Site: brandenburg
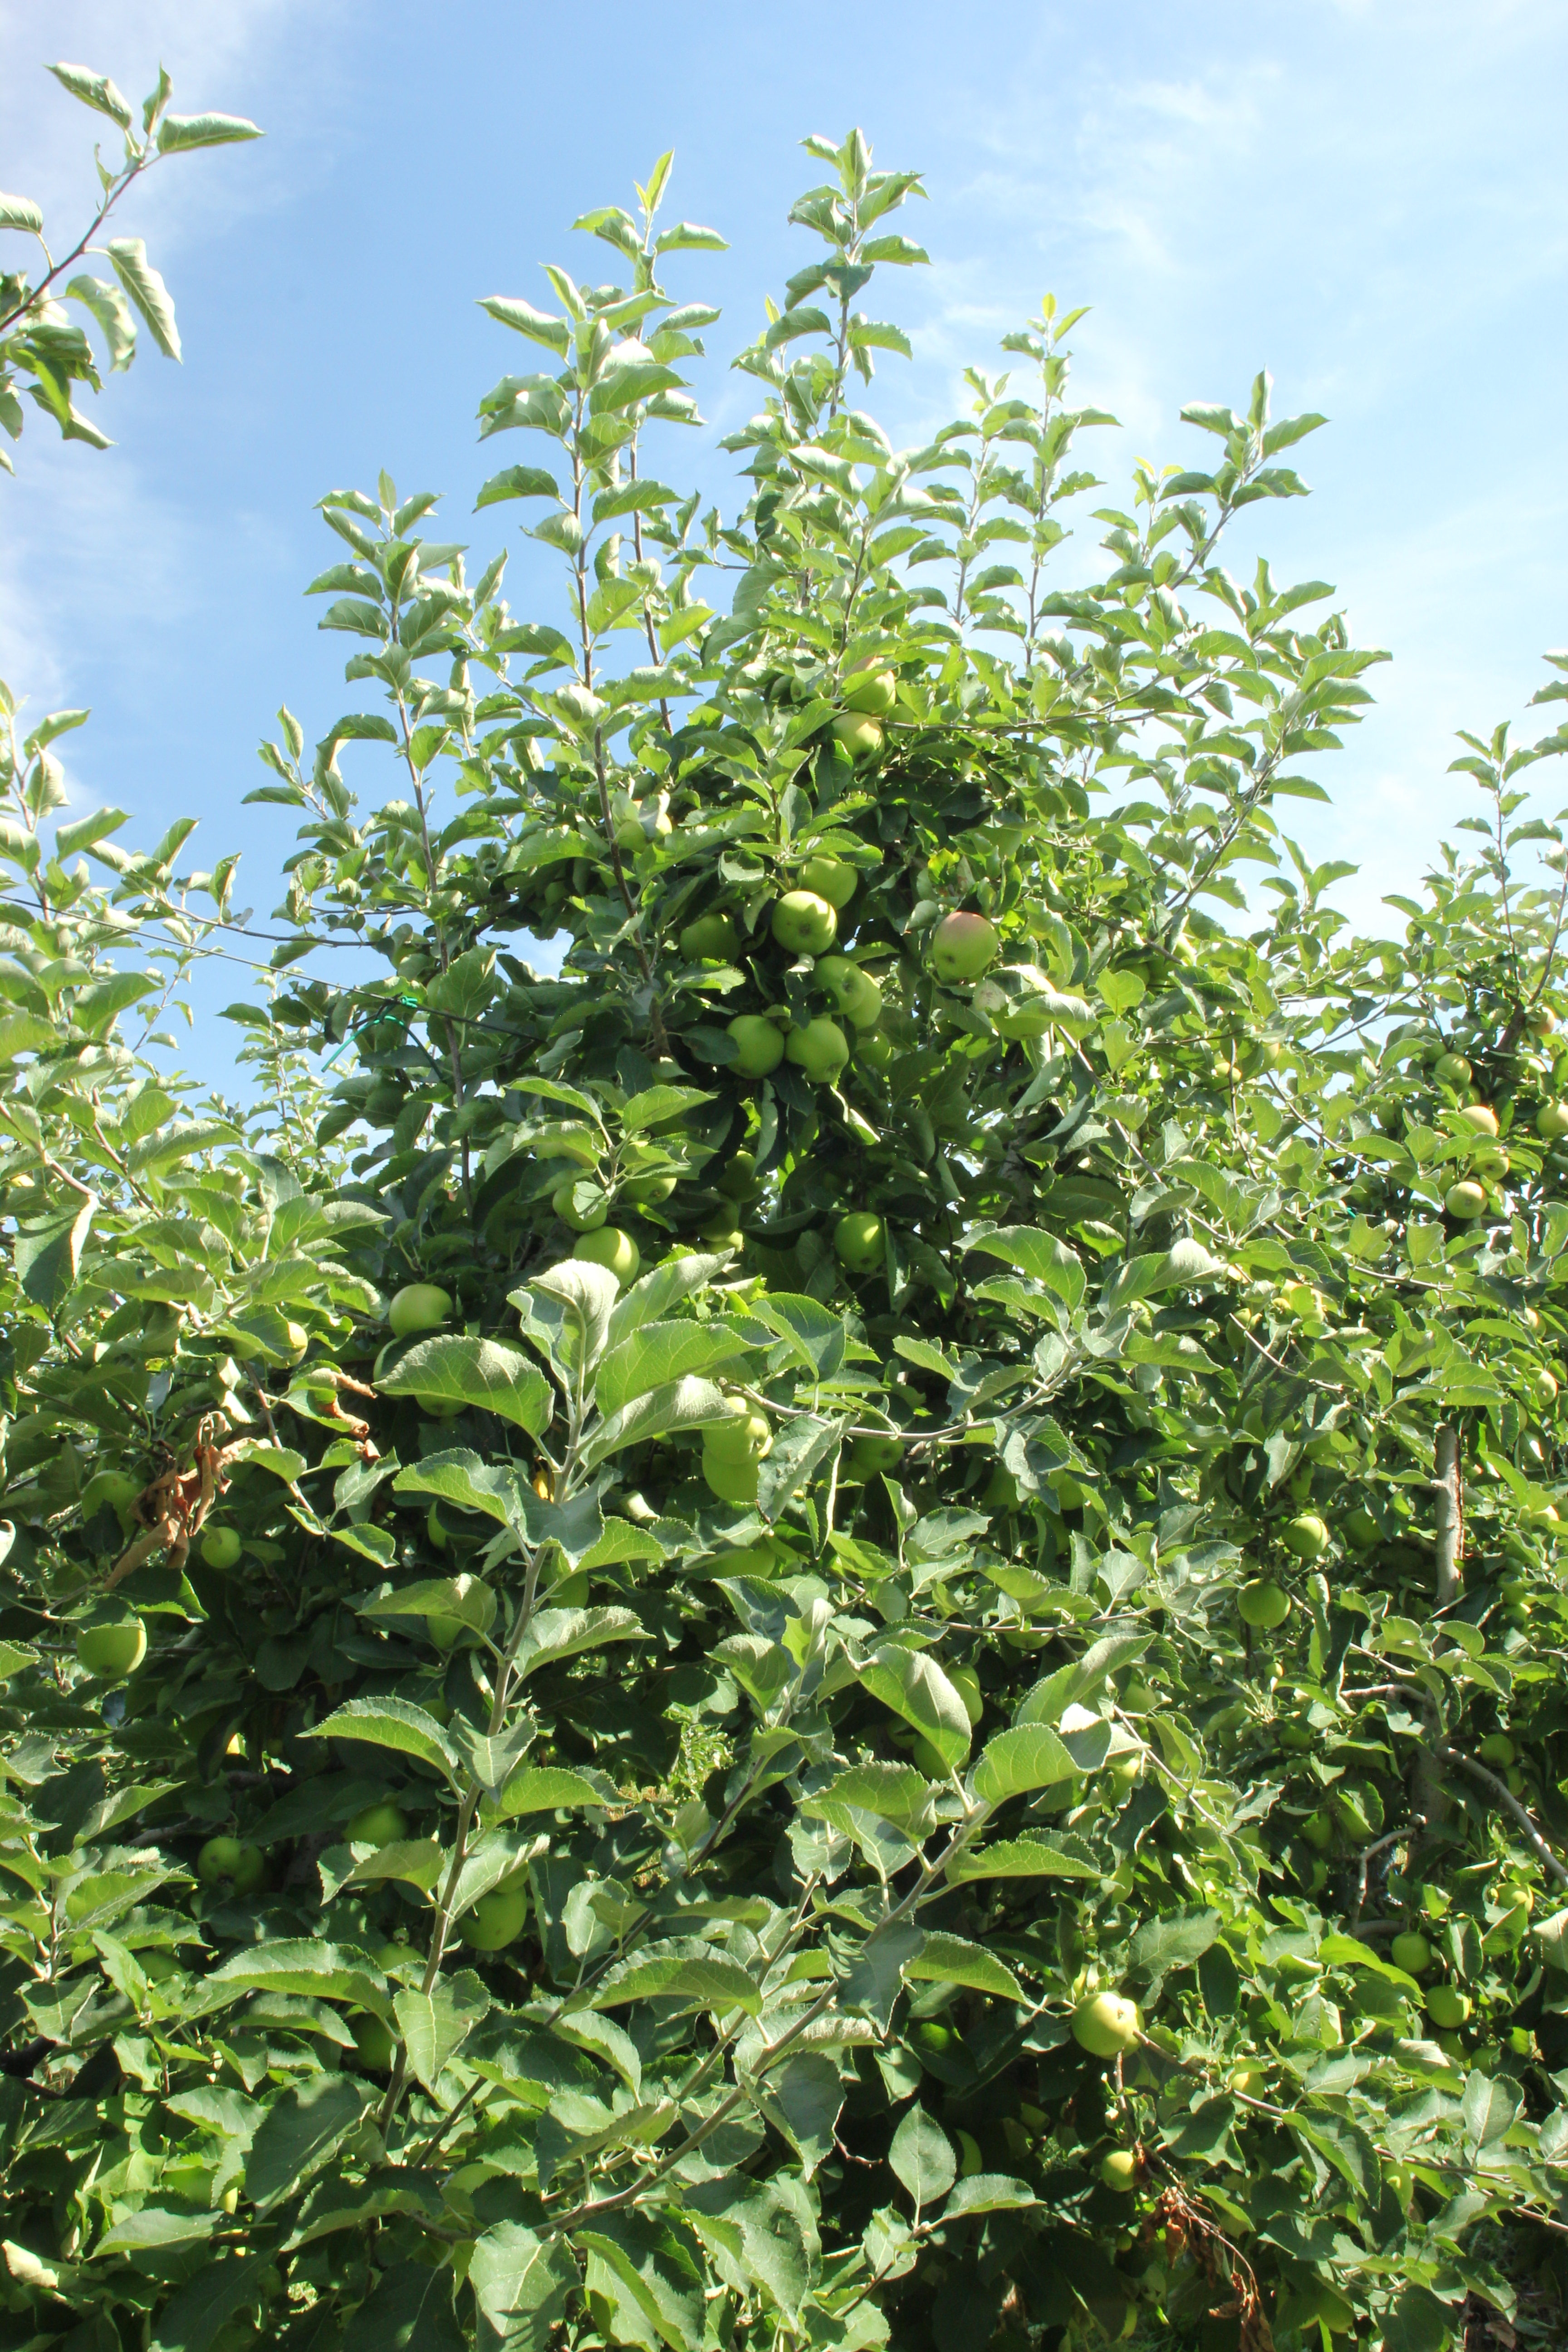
Growth stage (BBCH 77): Development of fruit